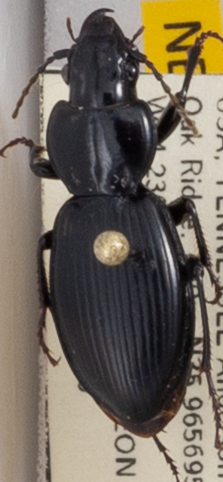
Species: Cyclotrachelus fucatus
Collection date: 2022-03-30
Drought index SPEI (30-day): -0.996
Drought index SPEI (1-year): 0.472
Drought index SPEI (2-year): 0.9